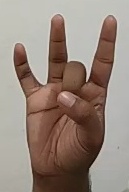
ASL sign: 8